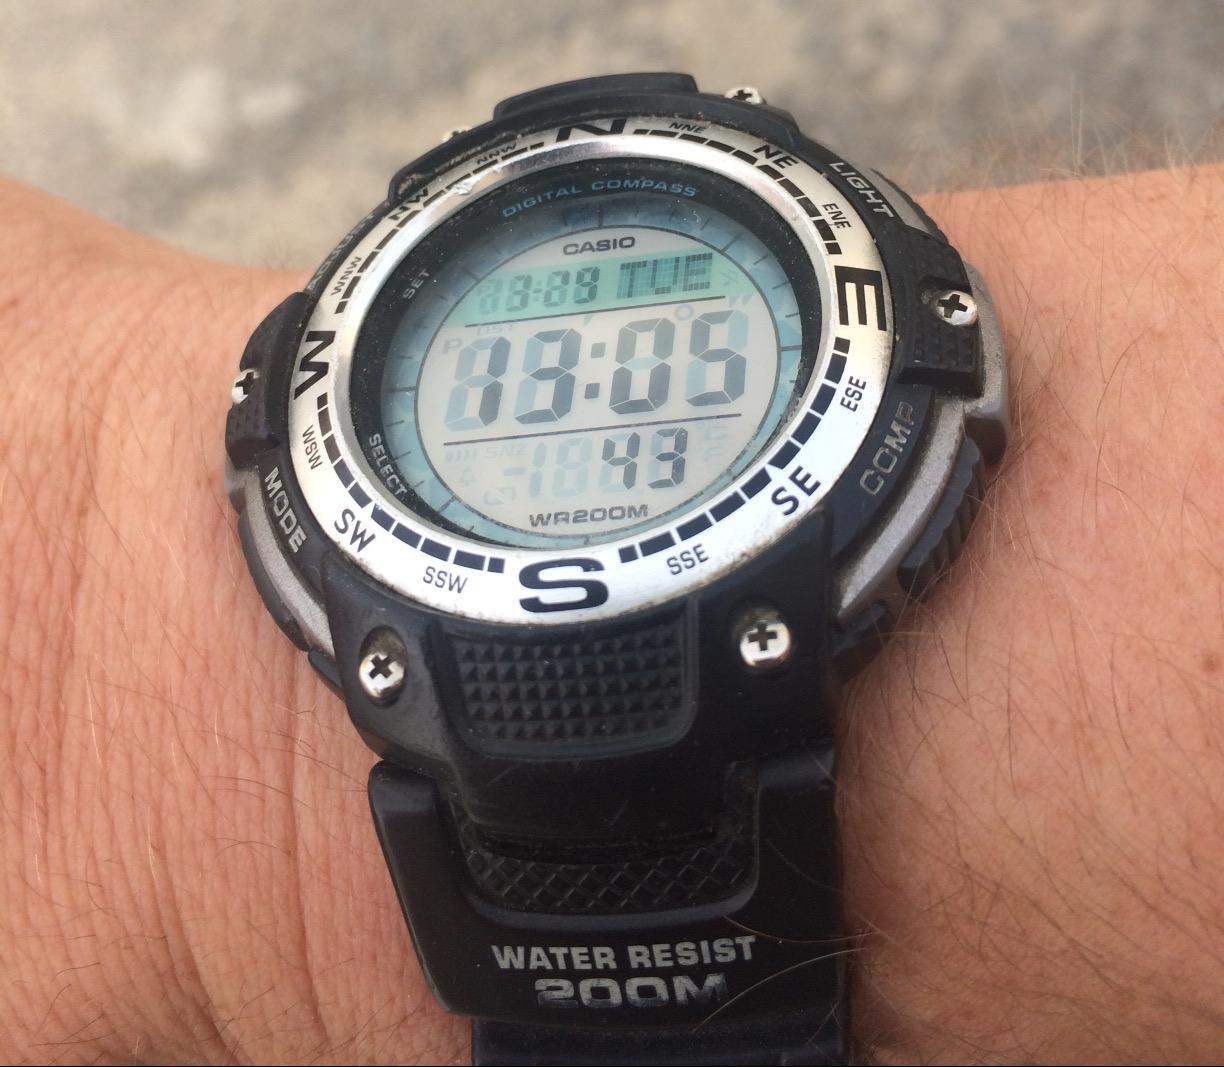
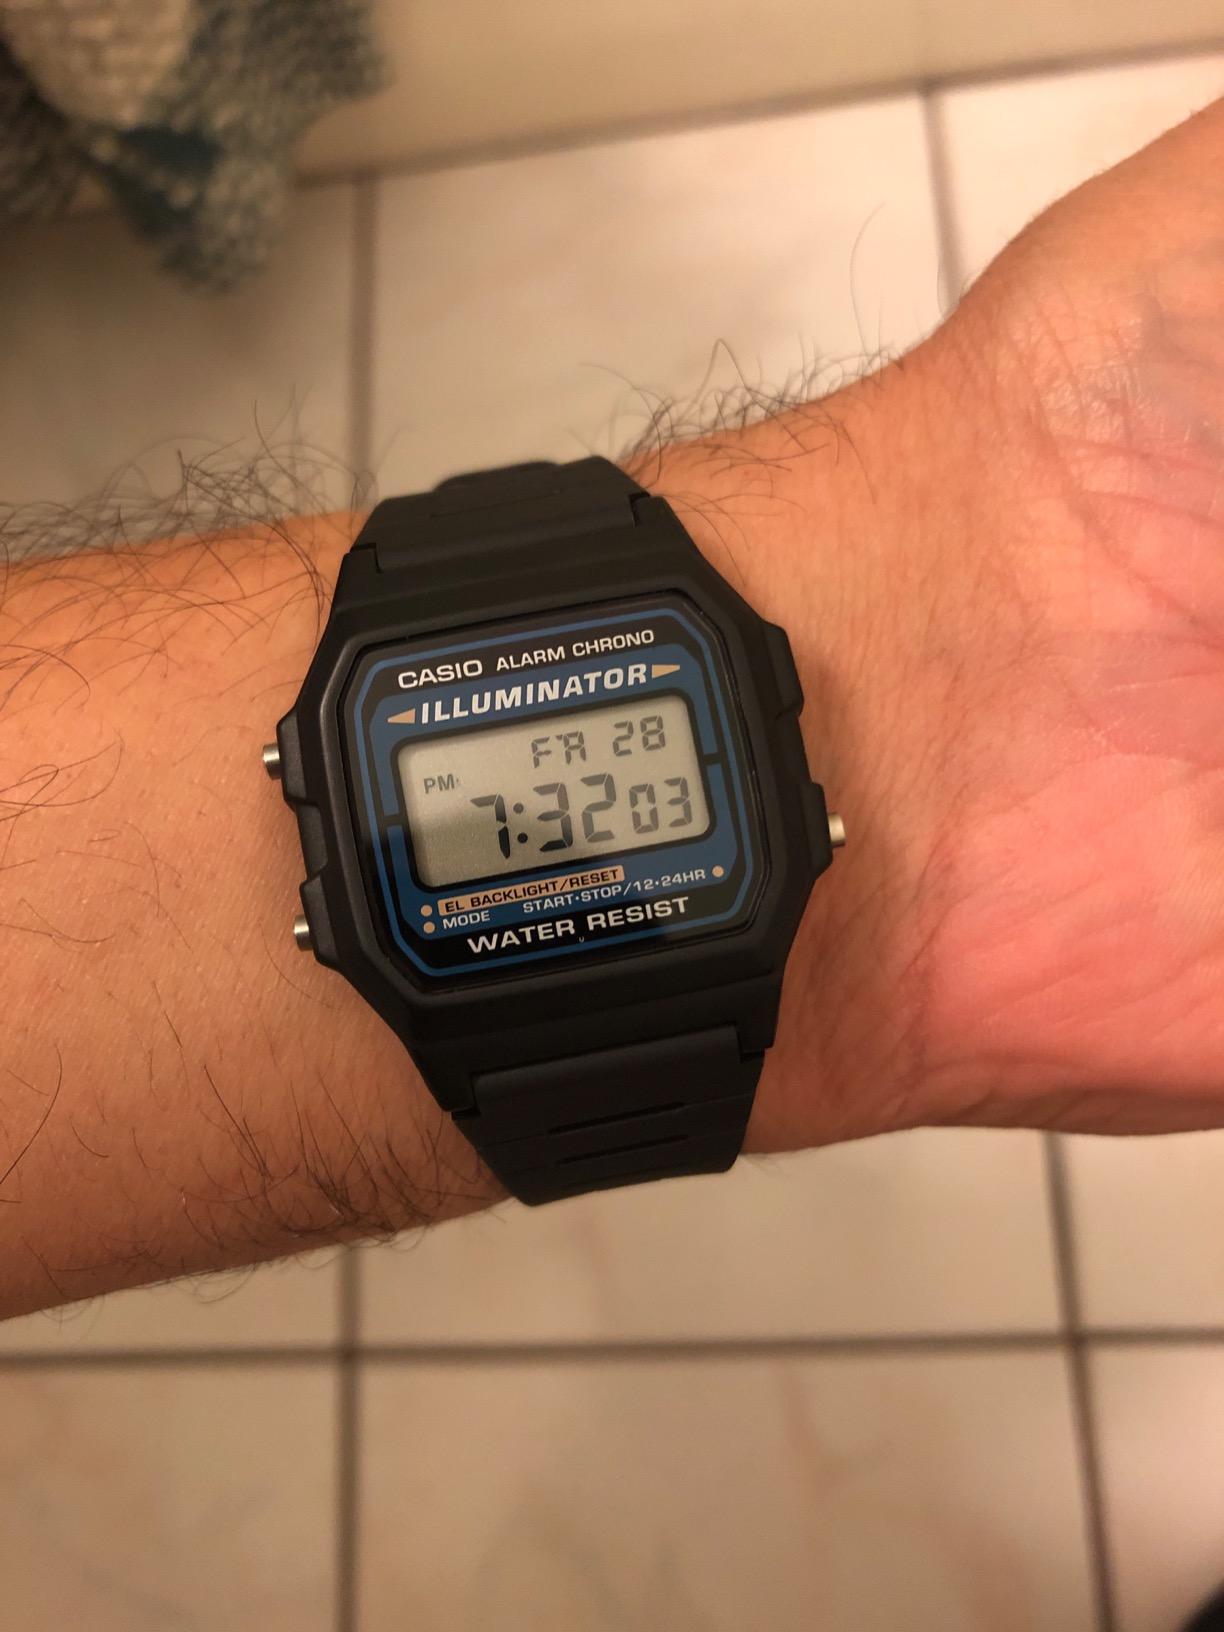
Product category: accessories_watch
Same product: no